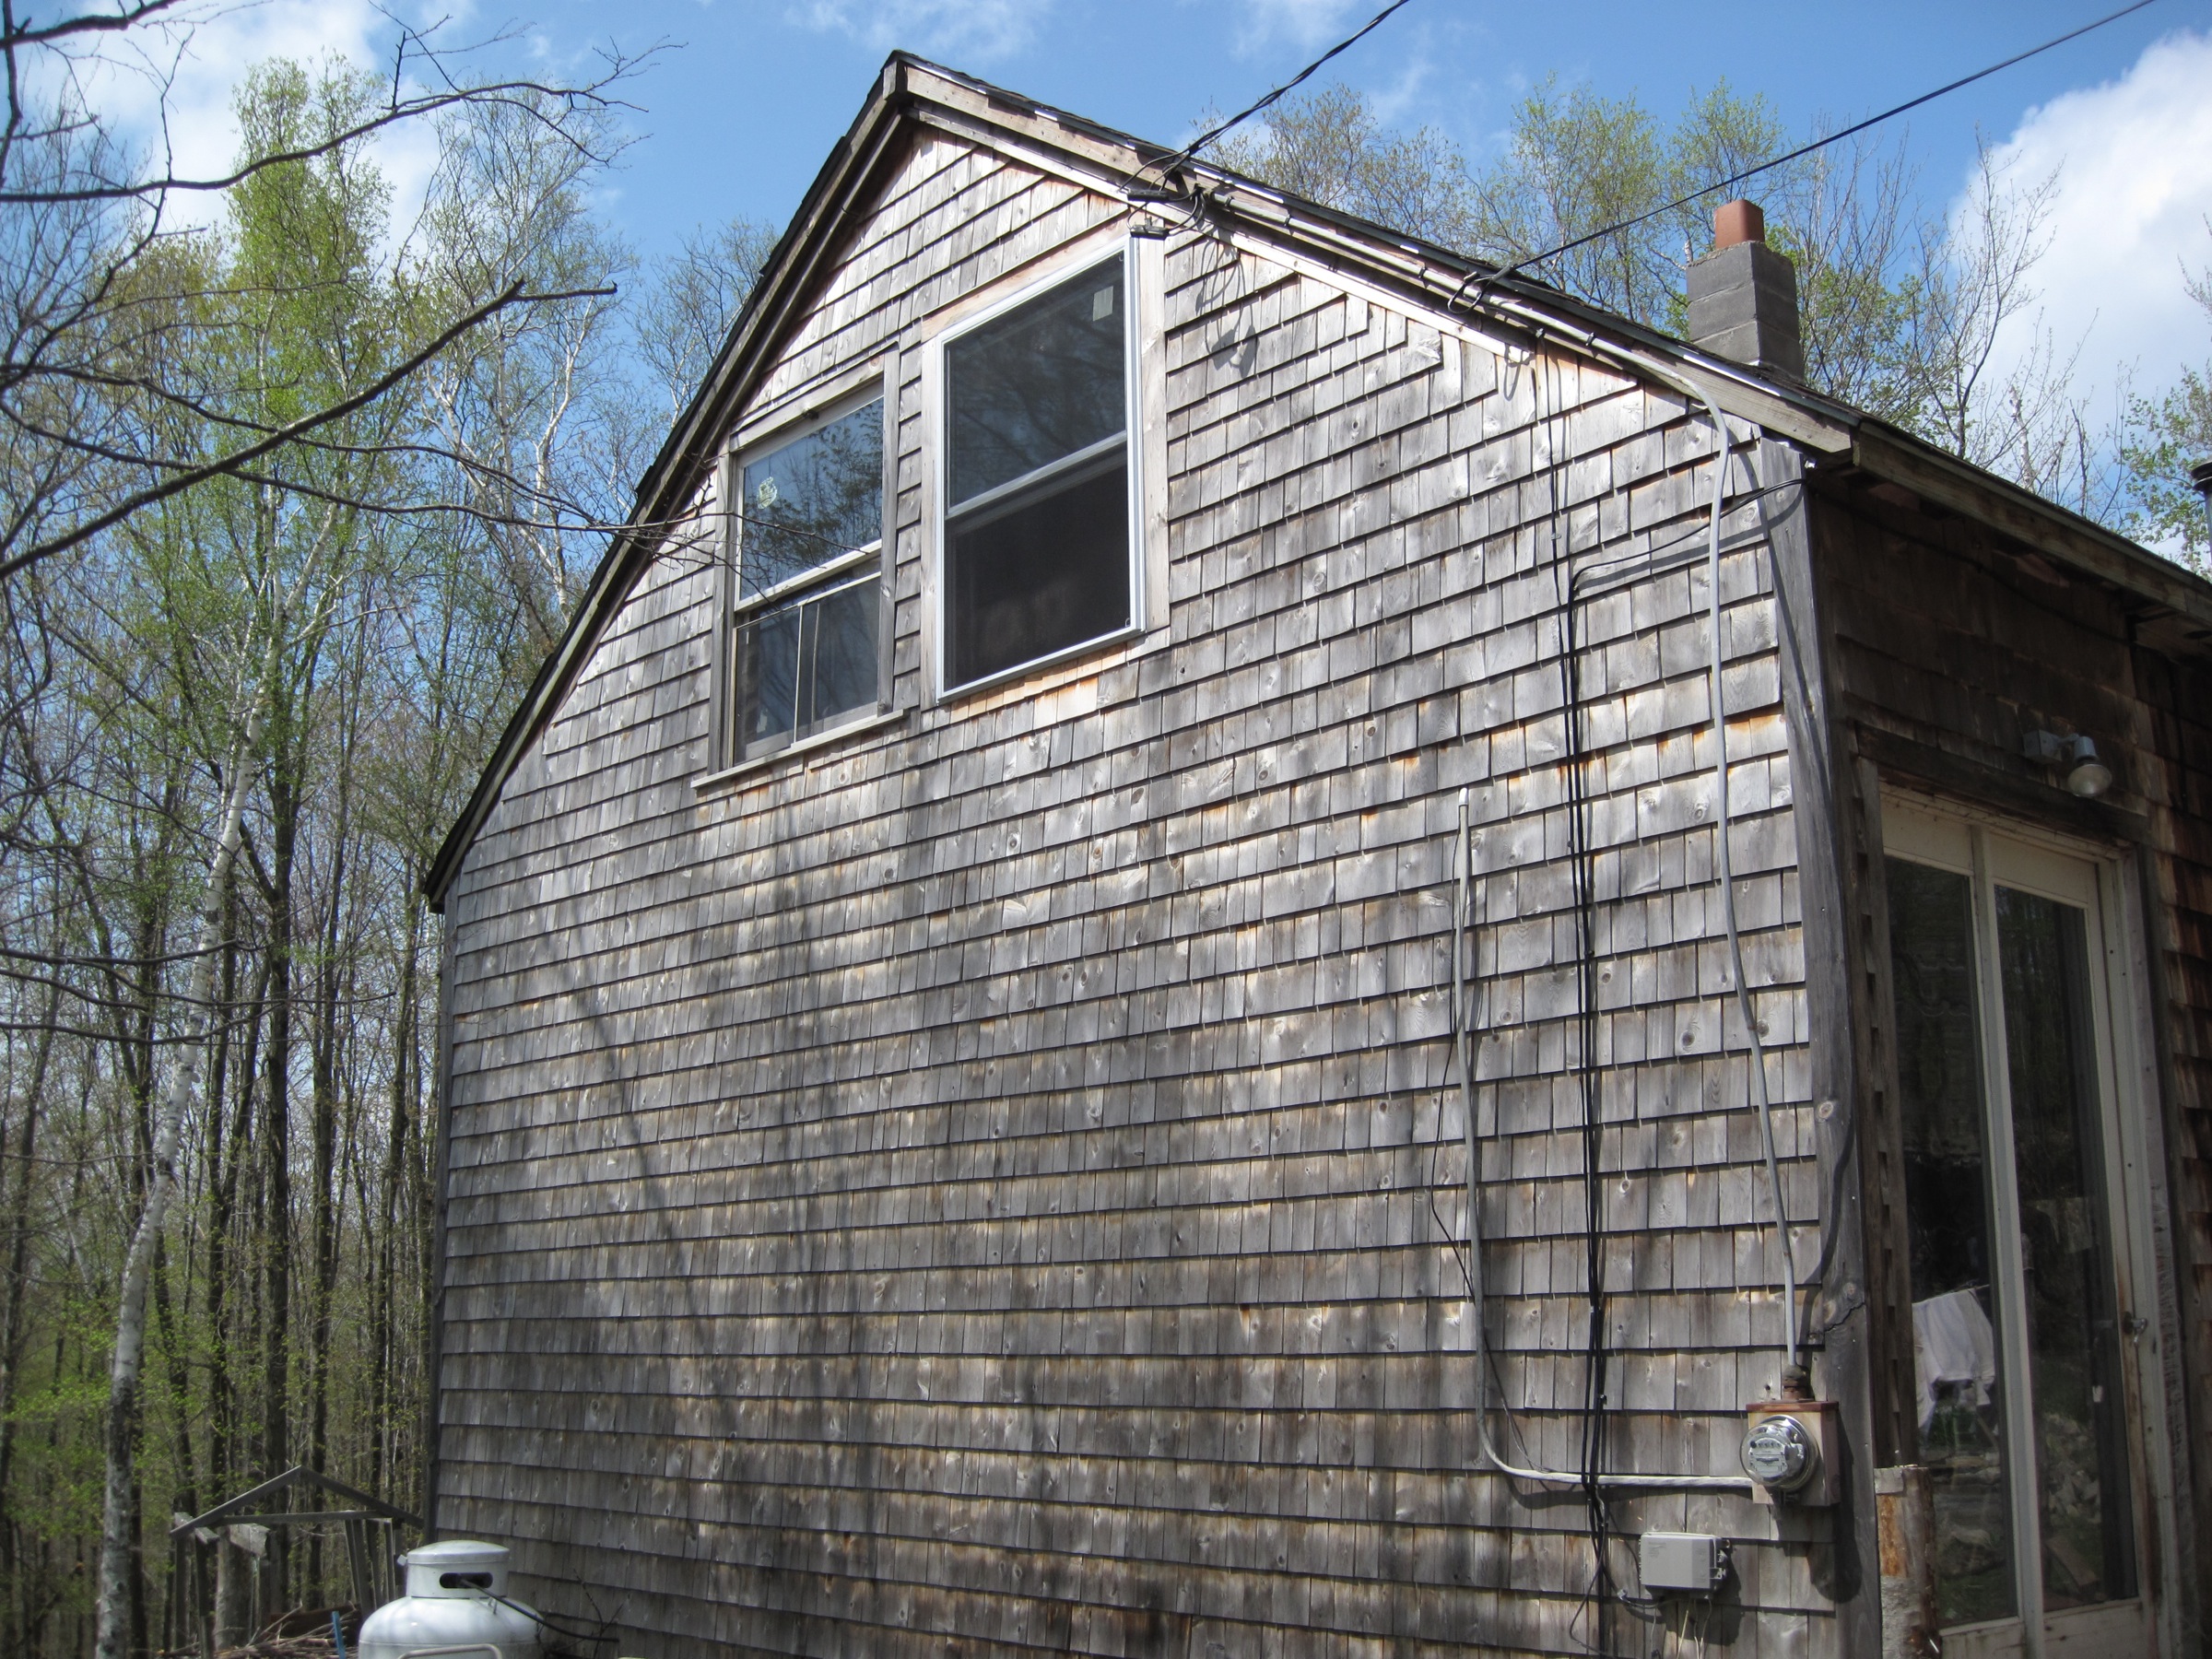
architecture, wood, house, roof, building, home, cottage, facade, property, chapel, vermont, bryanalexander, siding, residential area